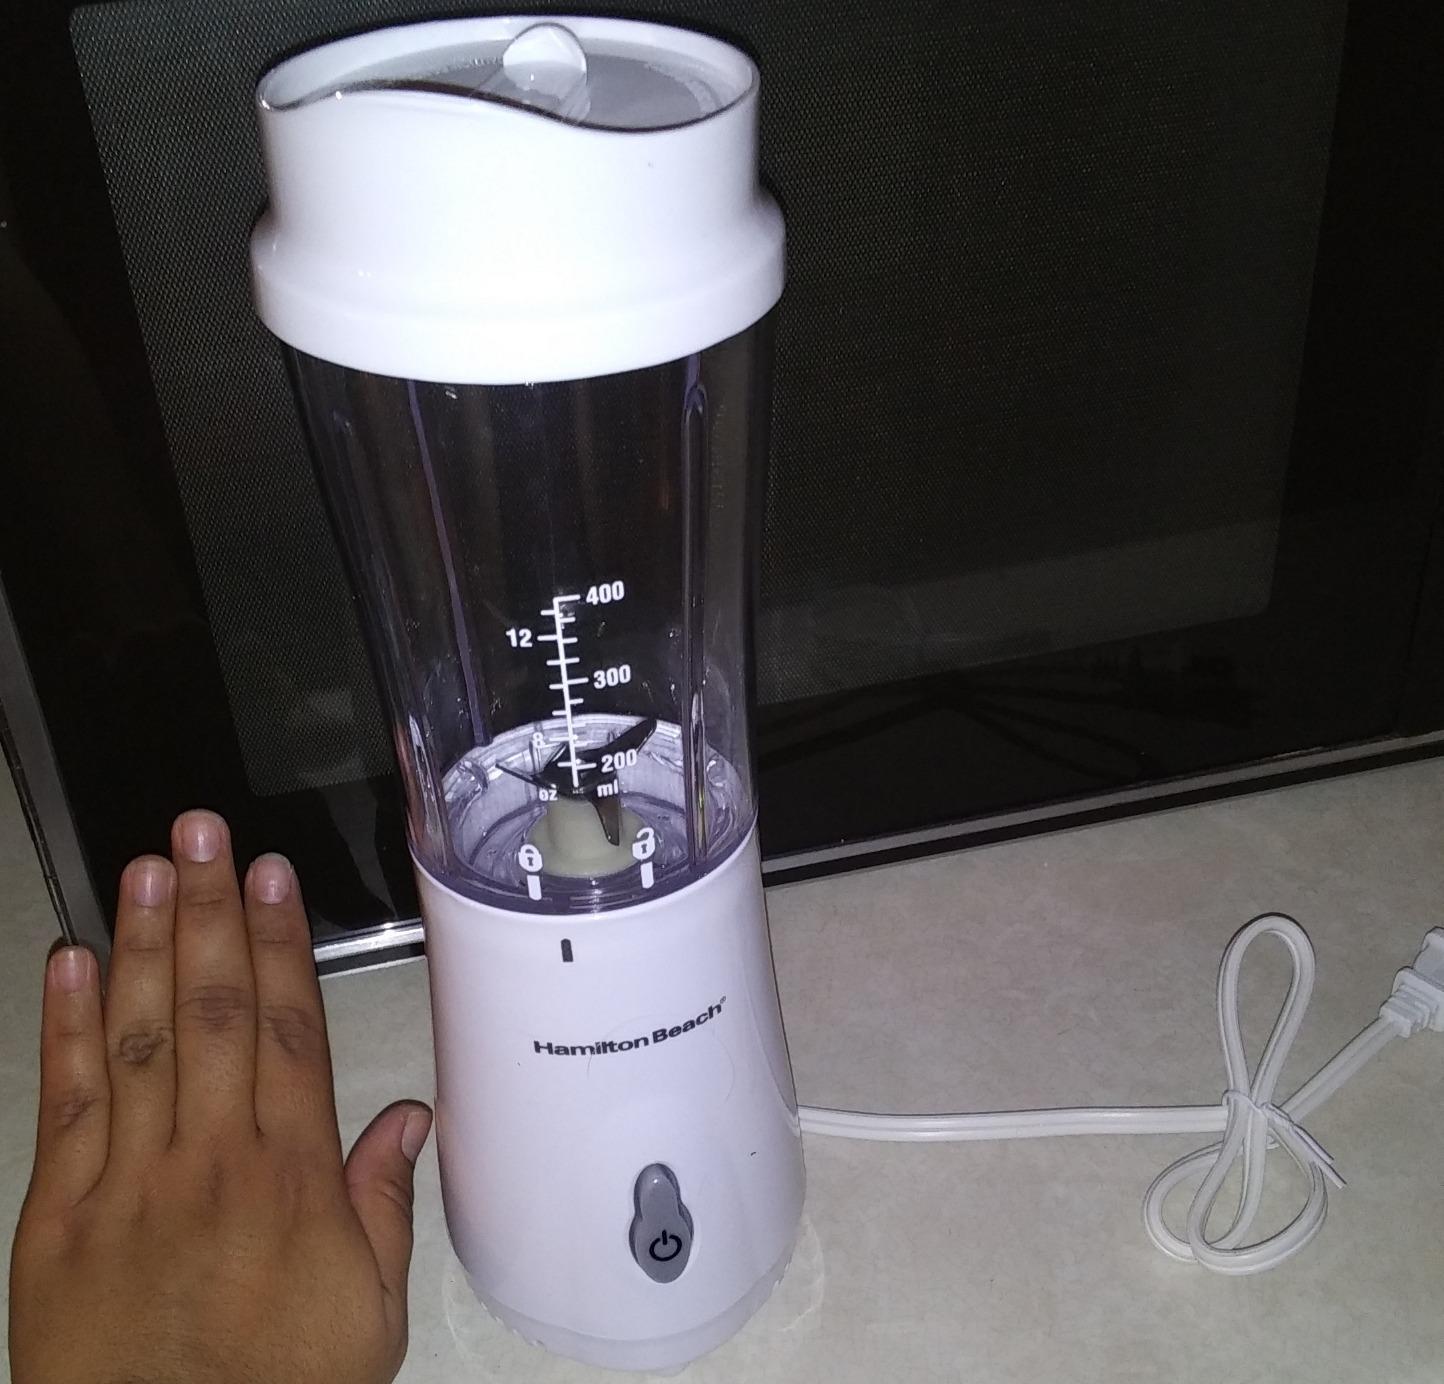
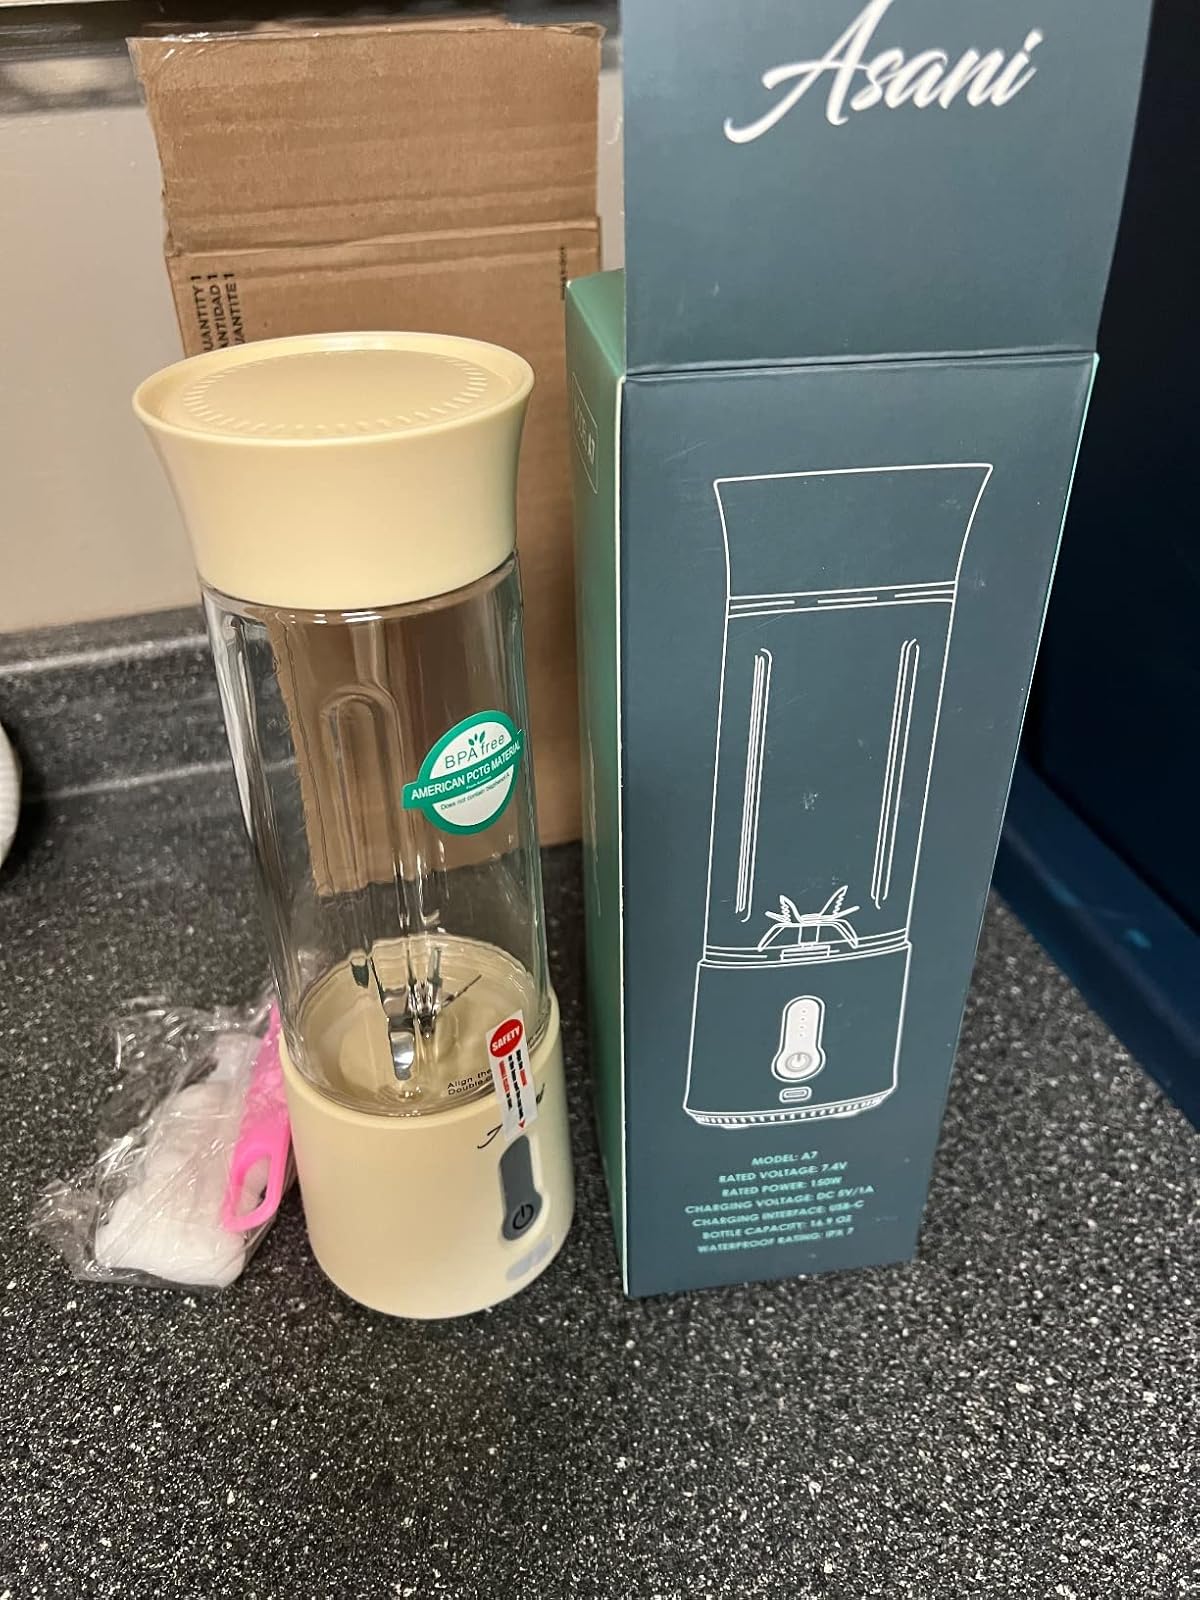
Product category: items_blender
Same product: no